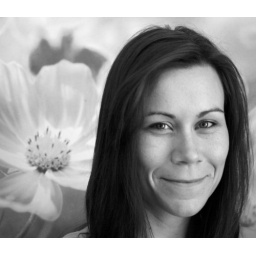
another, in black &amp;amp; white